Fernando Alonso

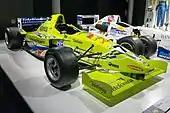
The Lola B99/50 Alonso drove in the 2000 International Formula 3000 Championship.

Aged 17, Alonso made his car racing debut in the 1999 Euro Open by Nissan with Campos Motorsport, winning the title from Manuel Gião at the final race of the season with six wins and nine pole positions. For 2000, he progressed to the higher-tier International Formula 3000 Championship with the Minardi-backed Team Astromega, after a sponsorship agreement with driver Robert Lechner fell through. Alonso finished second at the Hungaroring and won the season-ending round at Circuit de Spa-Francorchamps for fourth overall with 17 points.